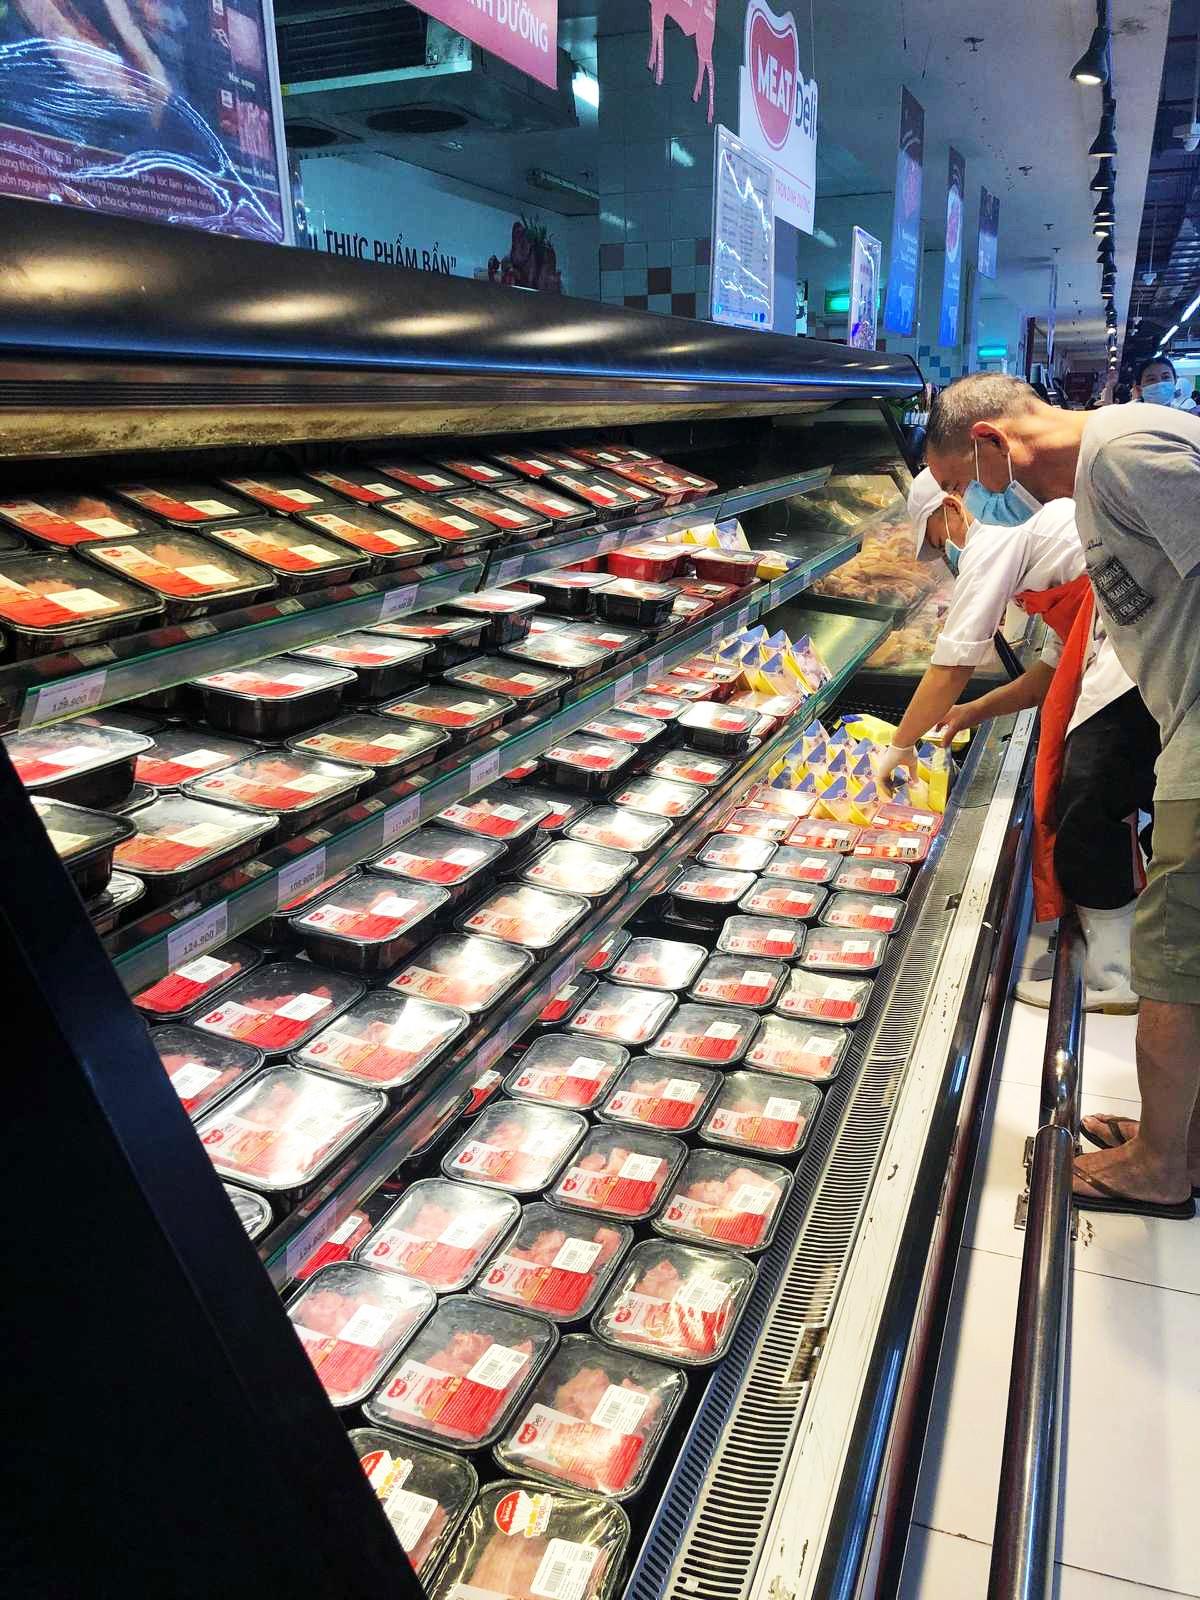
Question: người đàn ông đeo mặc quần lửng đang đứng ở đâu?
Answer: quầy bán đồ tươi sống đóng hộp